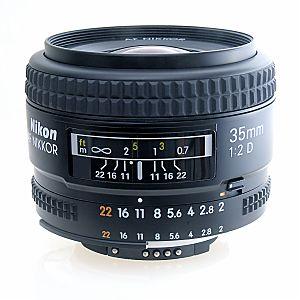
En optique et en photographie, la distance hyperfocale – souvent remplacée par le substantif hyperfocale – est une distance liée à la profondeur de champ qui peut être définie de deux manières légèrement différentes.